Shelvoke and Drewry

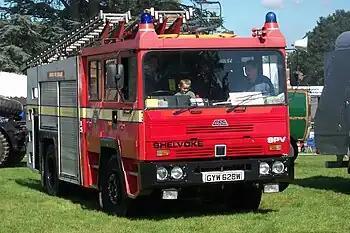
1980 WX fire engine, as featured on the TV series "London's Burning".

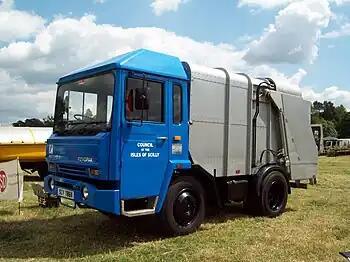
1982 P-Series "Revopak" dustcart

Ownership was soon transferred from their partnership to Shelvoke and Drewry Limited, incorporated 10 October 1922. A stock market listing was achieved in 1937. The "Freighter", originally a multi-purpose flatbed truck notable for its tiny wheels and tiller-type steering, was adapted for refuse collection. Several vehicles were also converted into single-decker buses and used in Worthing, West Sussex, where they were known as the Worthing Tramocars.